House of Fürstenberg (Westphalia)

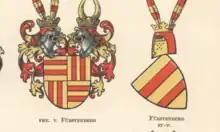
The original coat of arms at right, with the 1660 baronial arms at left

Already Imperial Knights, the family members were created Imperial Barons ("Reichsfreiherren") on 26 April 1660. Matriculation to the baronial class in the Kingdom of Bavaria occurred on 22 August 1891 for Friedrich Freiherr von Fürstenberg, "Rittmeister à la suite" in the Landgraviate of Hesse-Darmstadt and Freeholder of Egenburg by Würzburg. The baronial Fürstenberg family of Westphalia should not be confused with the princely family of Fürstenberg from Swabia.